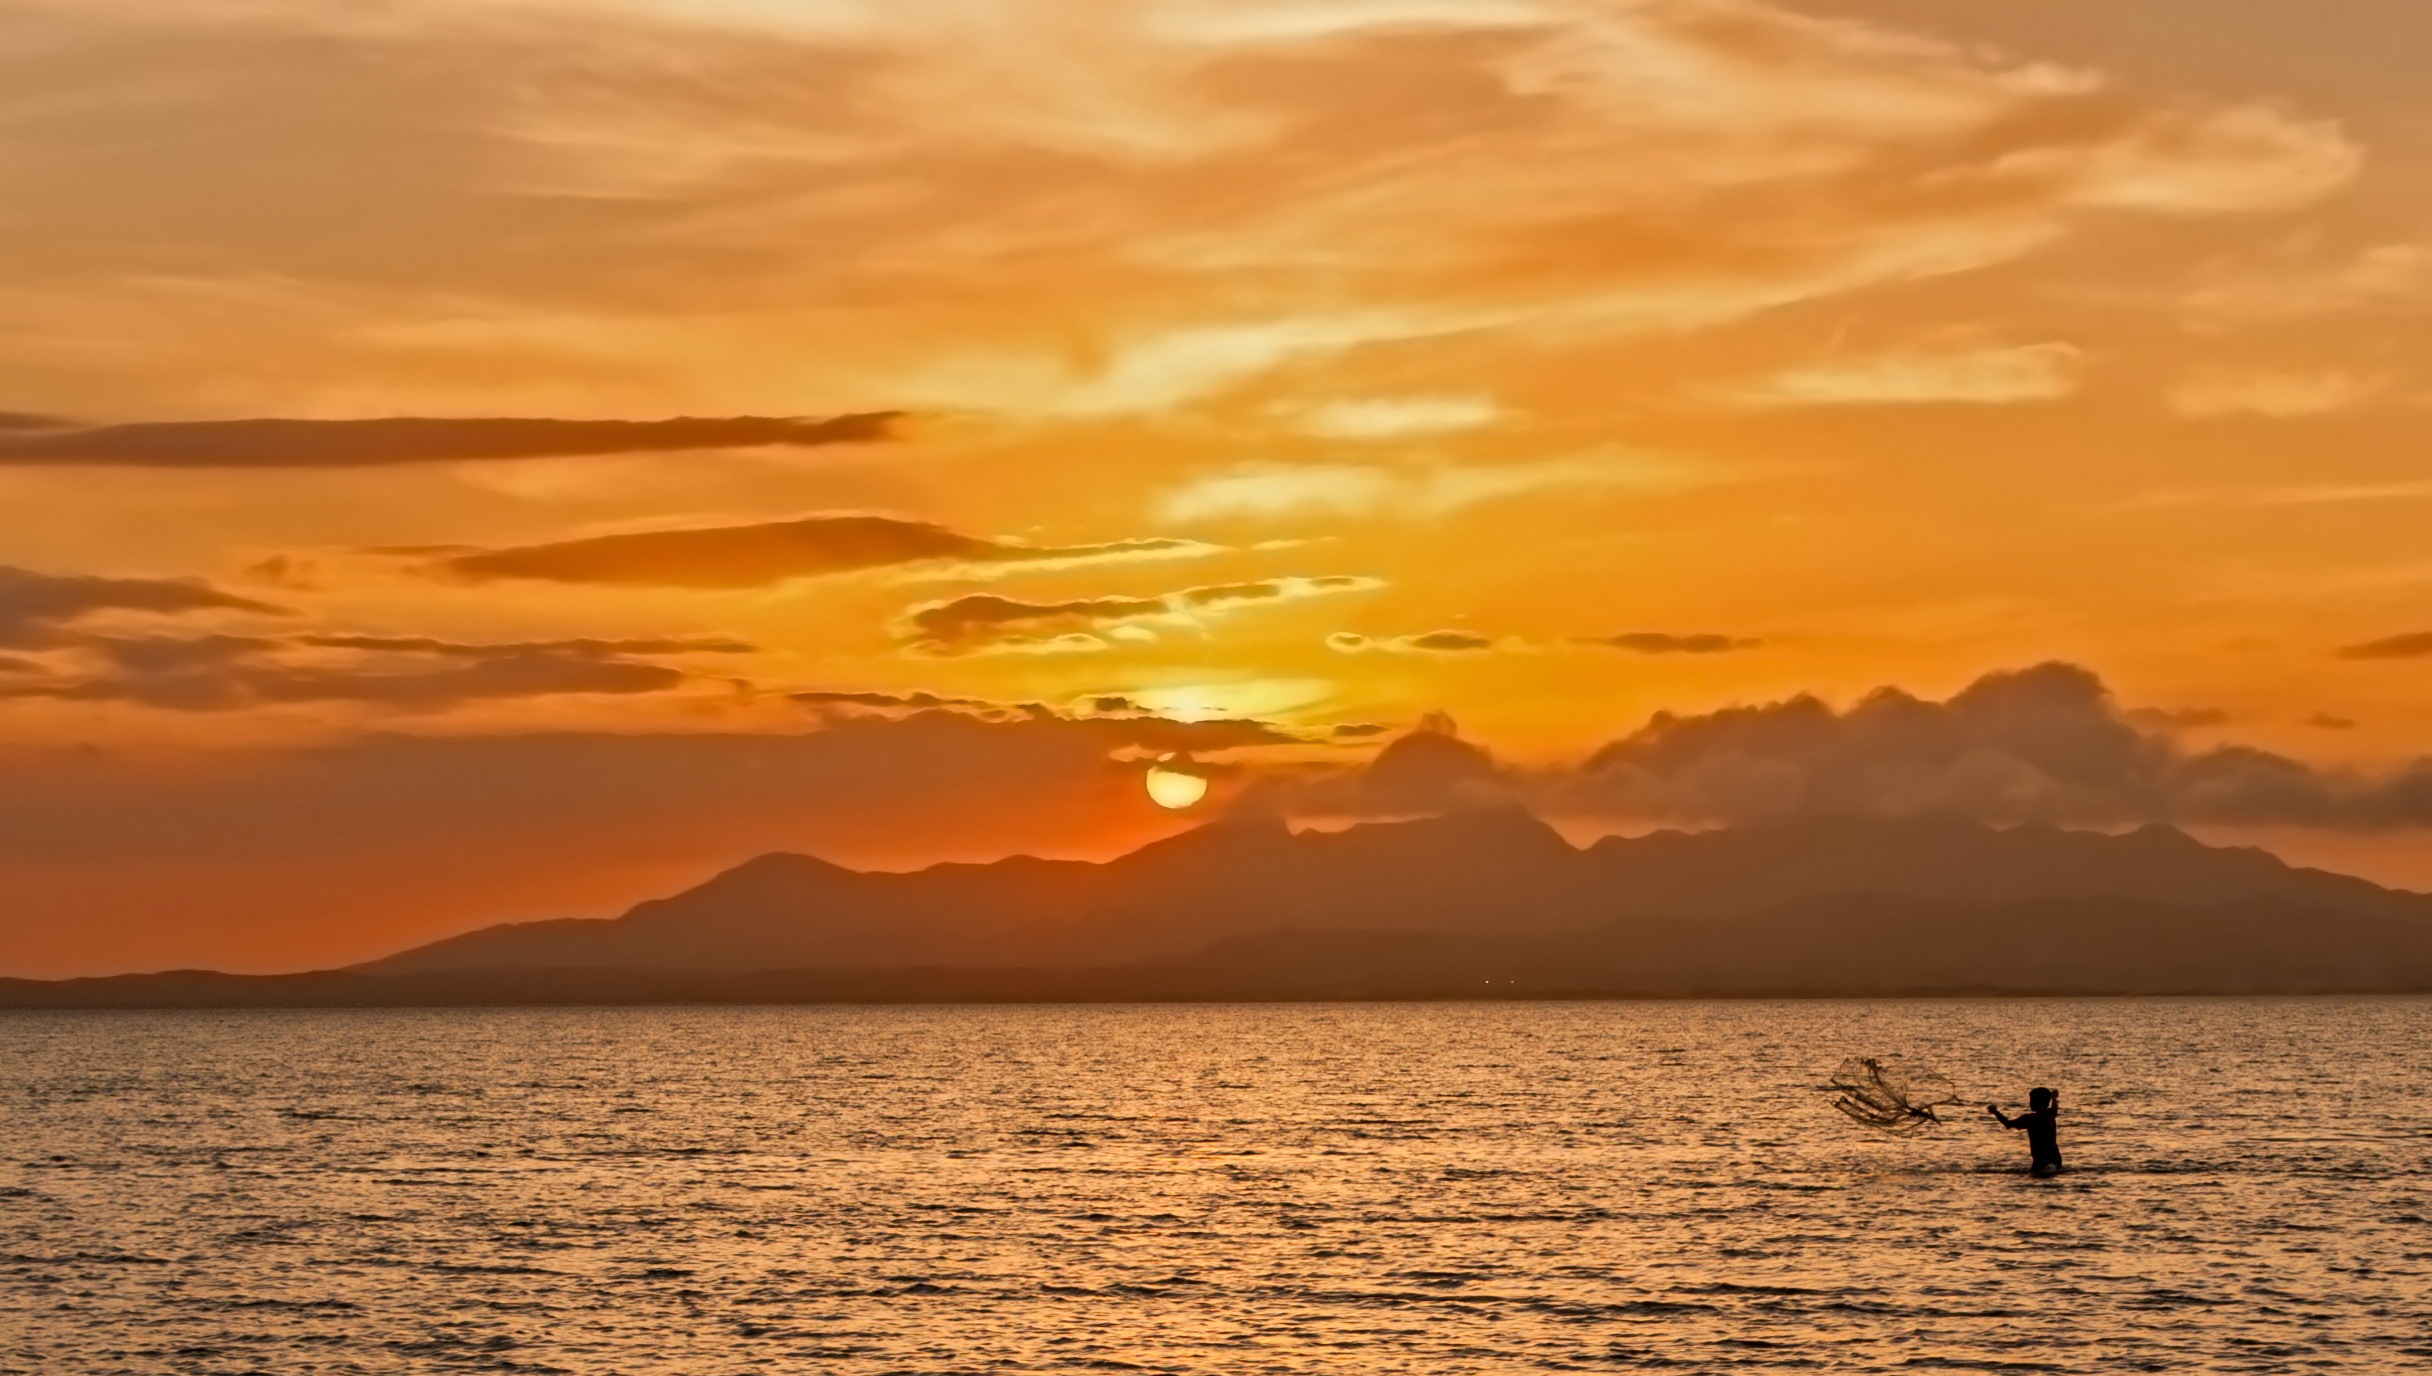
landscape, sea, coast, water, ocean, horizon, cloud, sky, sunrise, sunset, morning, shore, dawn, dusk, evening, fishing, seascape, lagoon, island, child, mountains, afterglow, red sky at morning